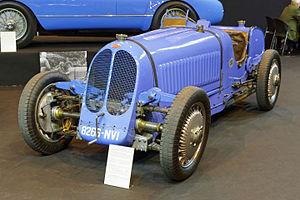
La Bugatti Type 53 est un modèle d'automobile fabriqué en 1931 et 1932 par le constructeur automobile Bugatti.